Alex Lynn

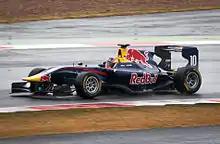
Lynn at Silverstone Circuit in 2014

Lynn competed in the GP3 Series in 2014 for Carlin Motorsport as a member of the Red Bull Junior Team programme. He won on his debut at the Circuit de Catalunya supporting the 2014 Spanish Grand Prix, starting from pole and setting the fastest race lap to take the maximum points from the race. In the sprint race he finished 18th, but still led the championship after its first round. Lynn won again at the Red Bull Ring in Austria, setting pole position before securing a comfortable win over his teammate, Emil Bernstorff. But again he was out of luck in the reverse grid race two, finishing 20th after picking up a lap-one puncture. The Briton was disappointed to miss out on a home win in the third round at Silverstone in the UK, but second in race one and a fighting sixth in race two helped him to maintain his championship lead. In round four at Hockenheim in Germany, Lynn consolidated that lead by finishing second and third in the two races. He then recorded two fourth-placed finishes at the Hungaroring to extend his title advantage to 31 points over Richie Stanaway heading into the summer break. In Belgium, he managed to score 4 championship points to take 8th place and the reverse grid pole for the following sprint race. He dominated the race, leading from start to finish. A similar situation happened in the next round at Monza, Italy where Lynn finished in 6th place for the feature race and managed to get 2nd in the sprint race due. Lynn clinched the title in the season-ending round in Abu Dhabi.